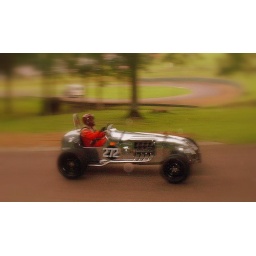
VSCC Prescott hill climb - vintage sports cars in action